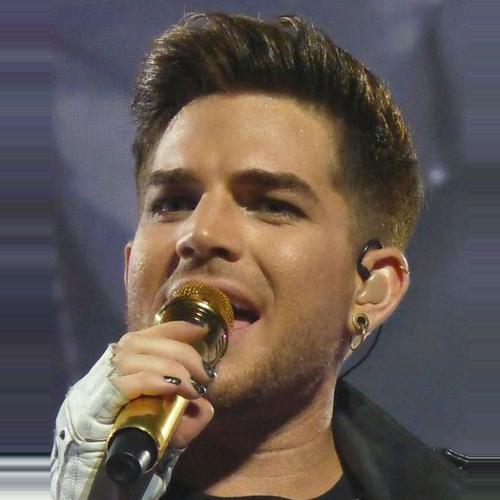
Age: 31